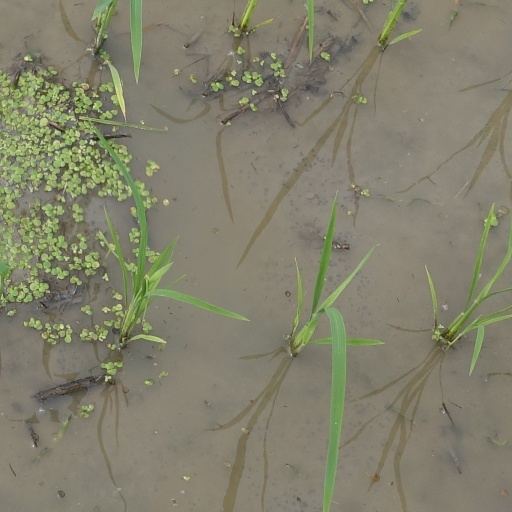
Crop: rice